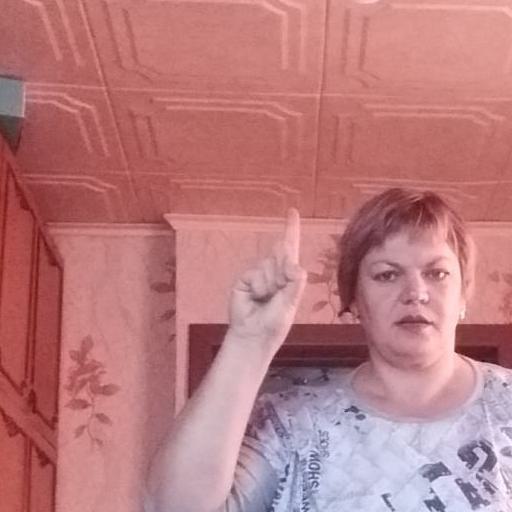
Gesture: one